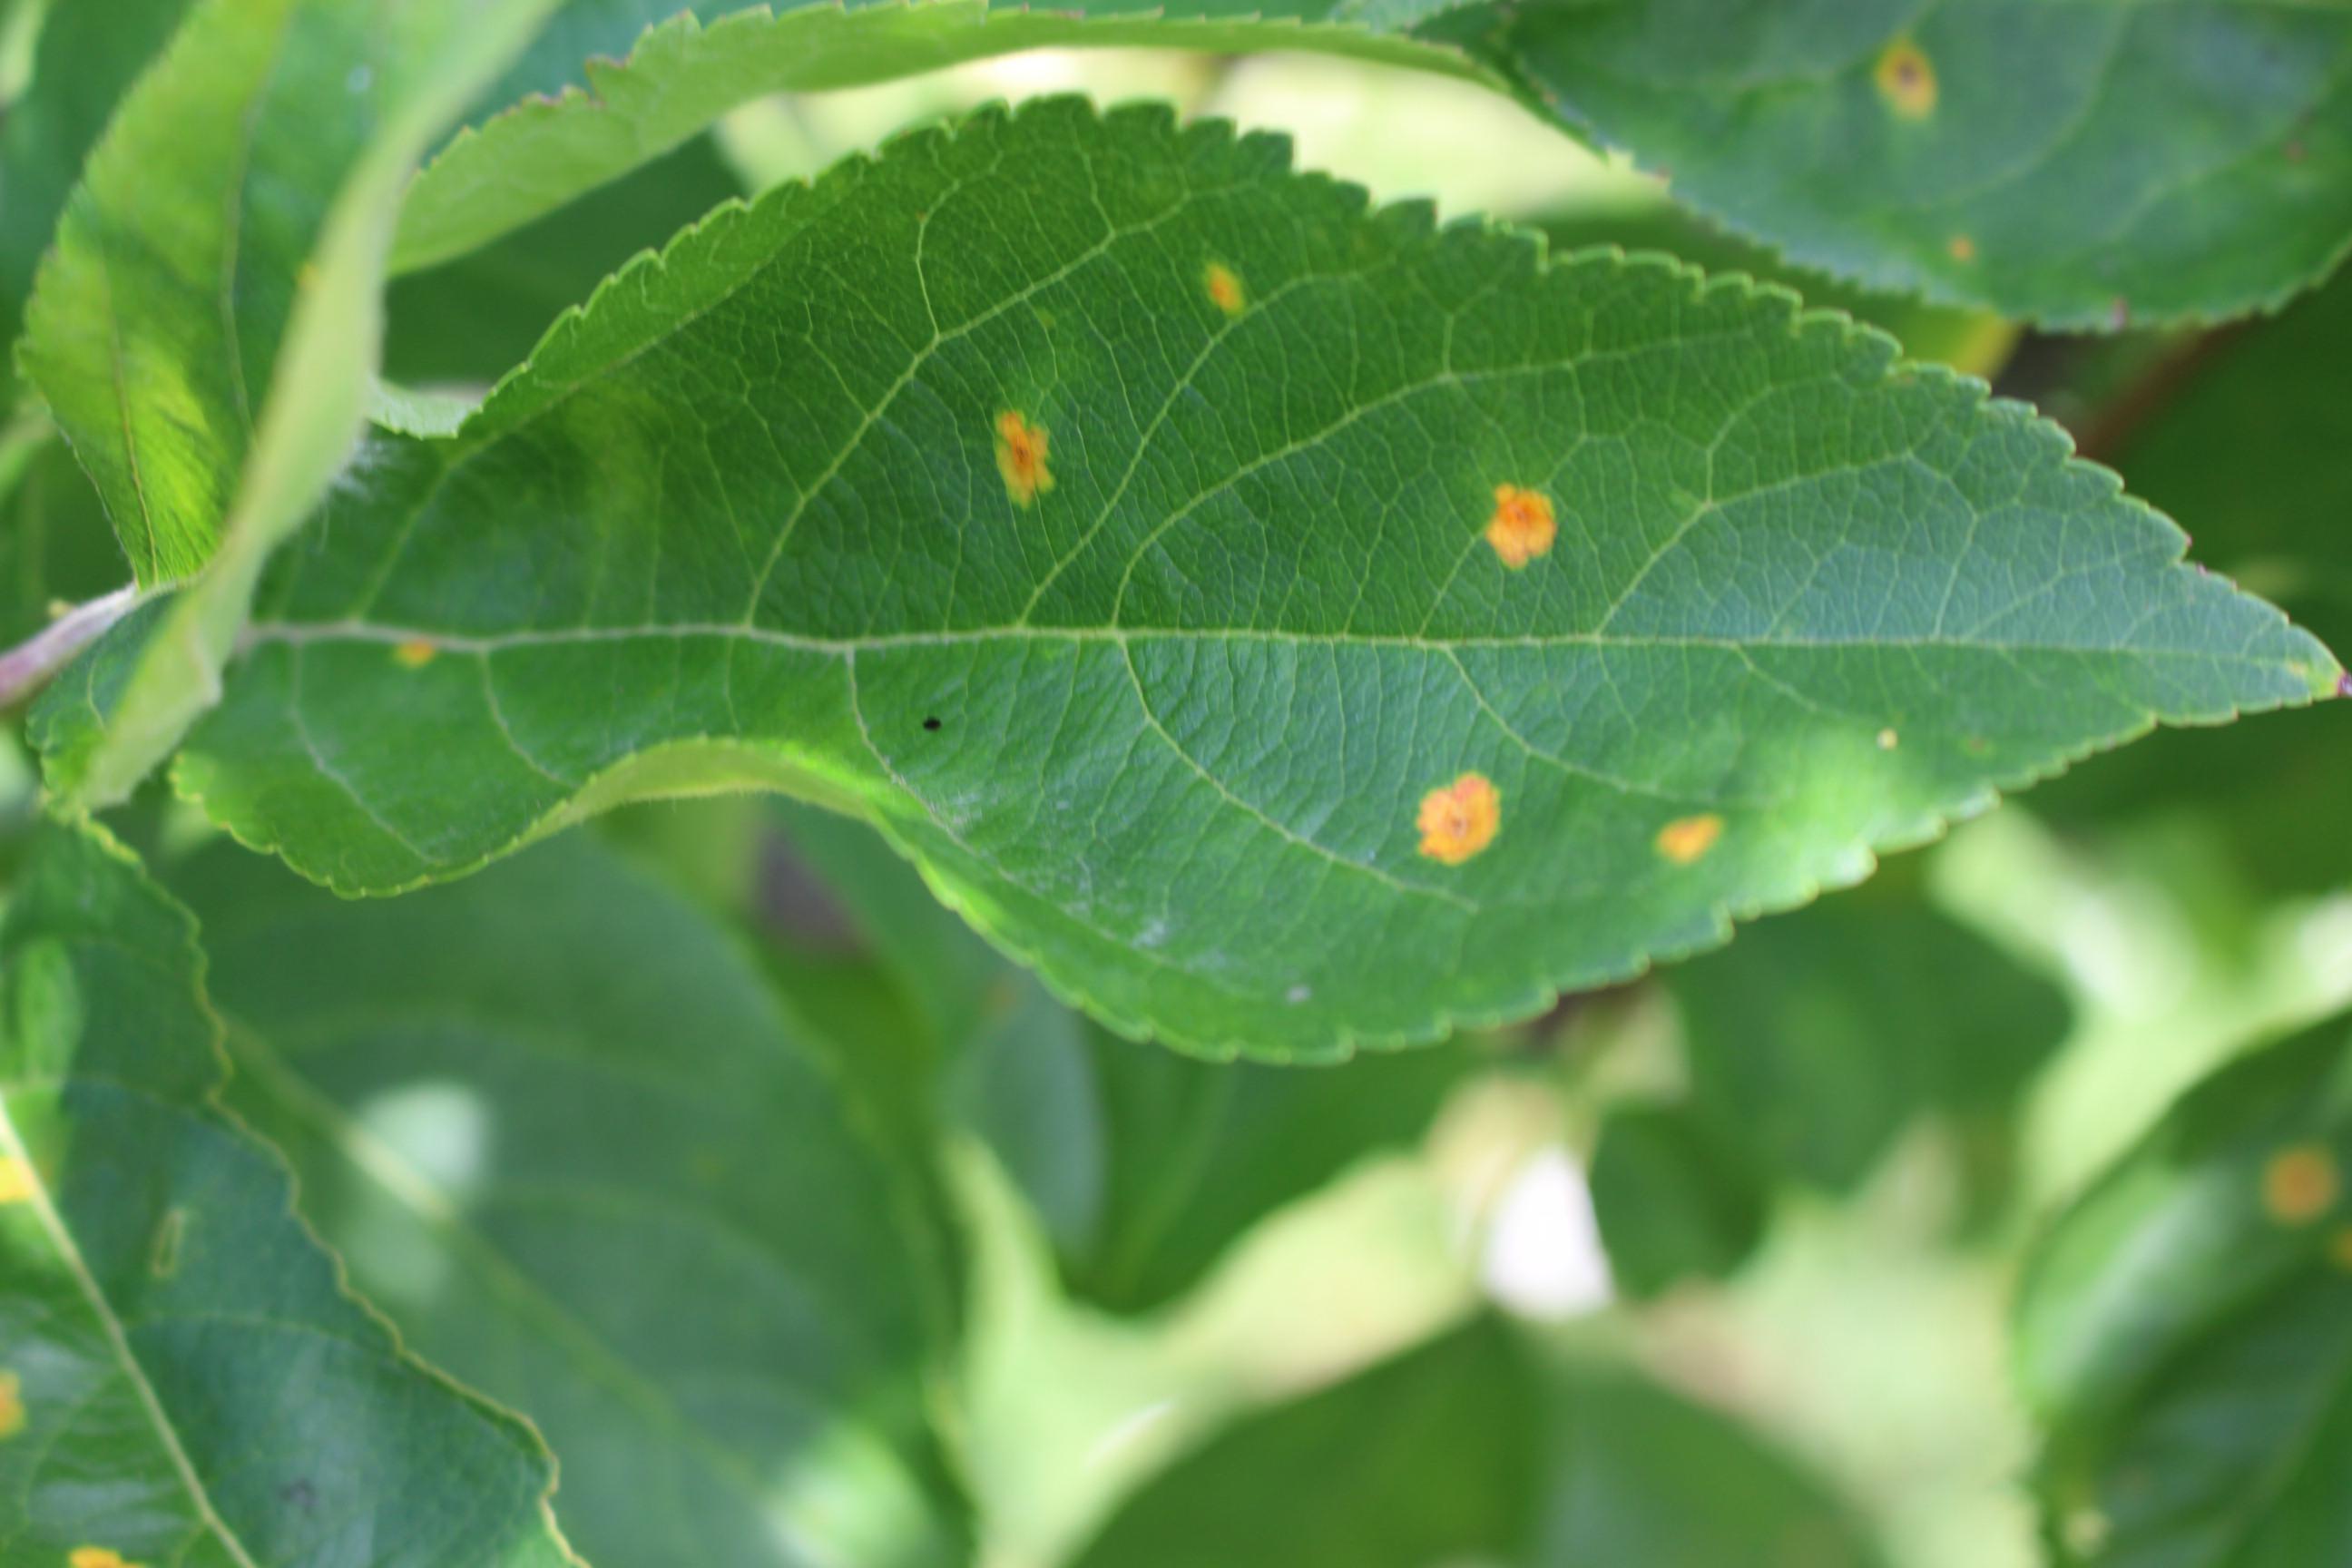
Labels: rust